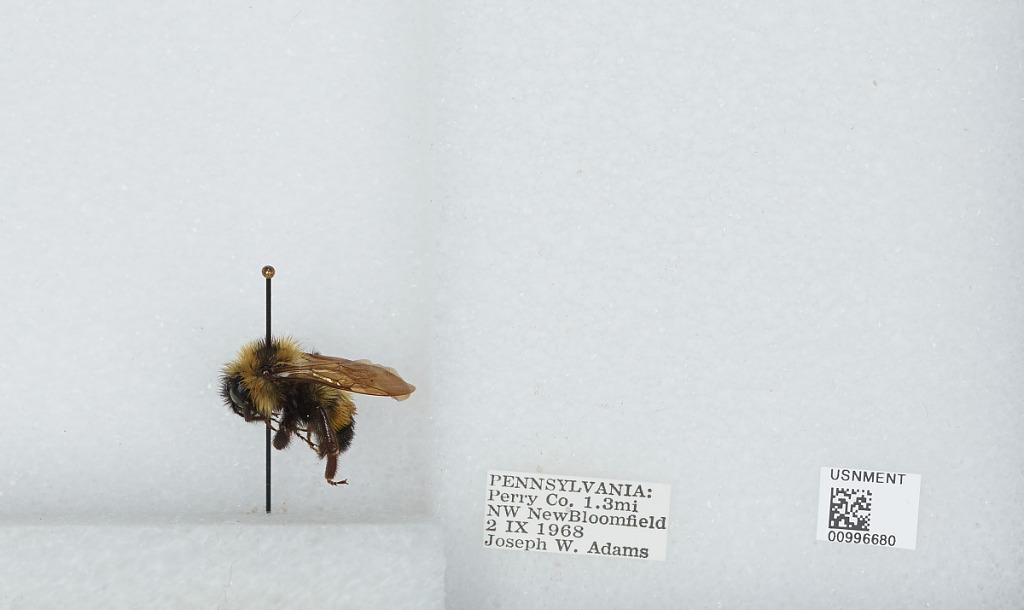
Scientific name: Bombus (Psithyrus) citrinus (Smith)
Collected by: J. Adams
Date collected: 1968-9-2
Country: United States
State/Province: Pennsylvania
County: Perry
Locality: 1.3 miles northwest of New Bloomfield
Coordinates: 40.4233, -77.2175